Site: brandenburg
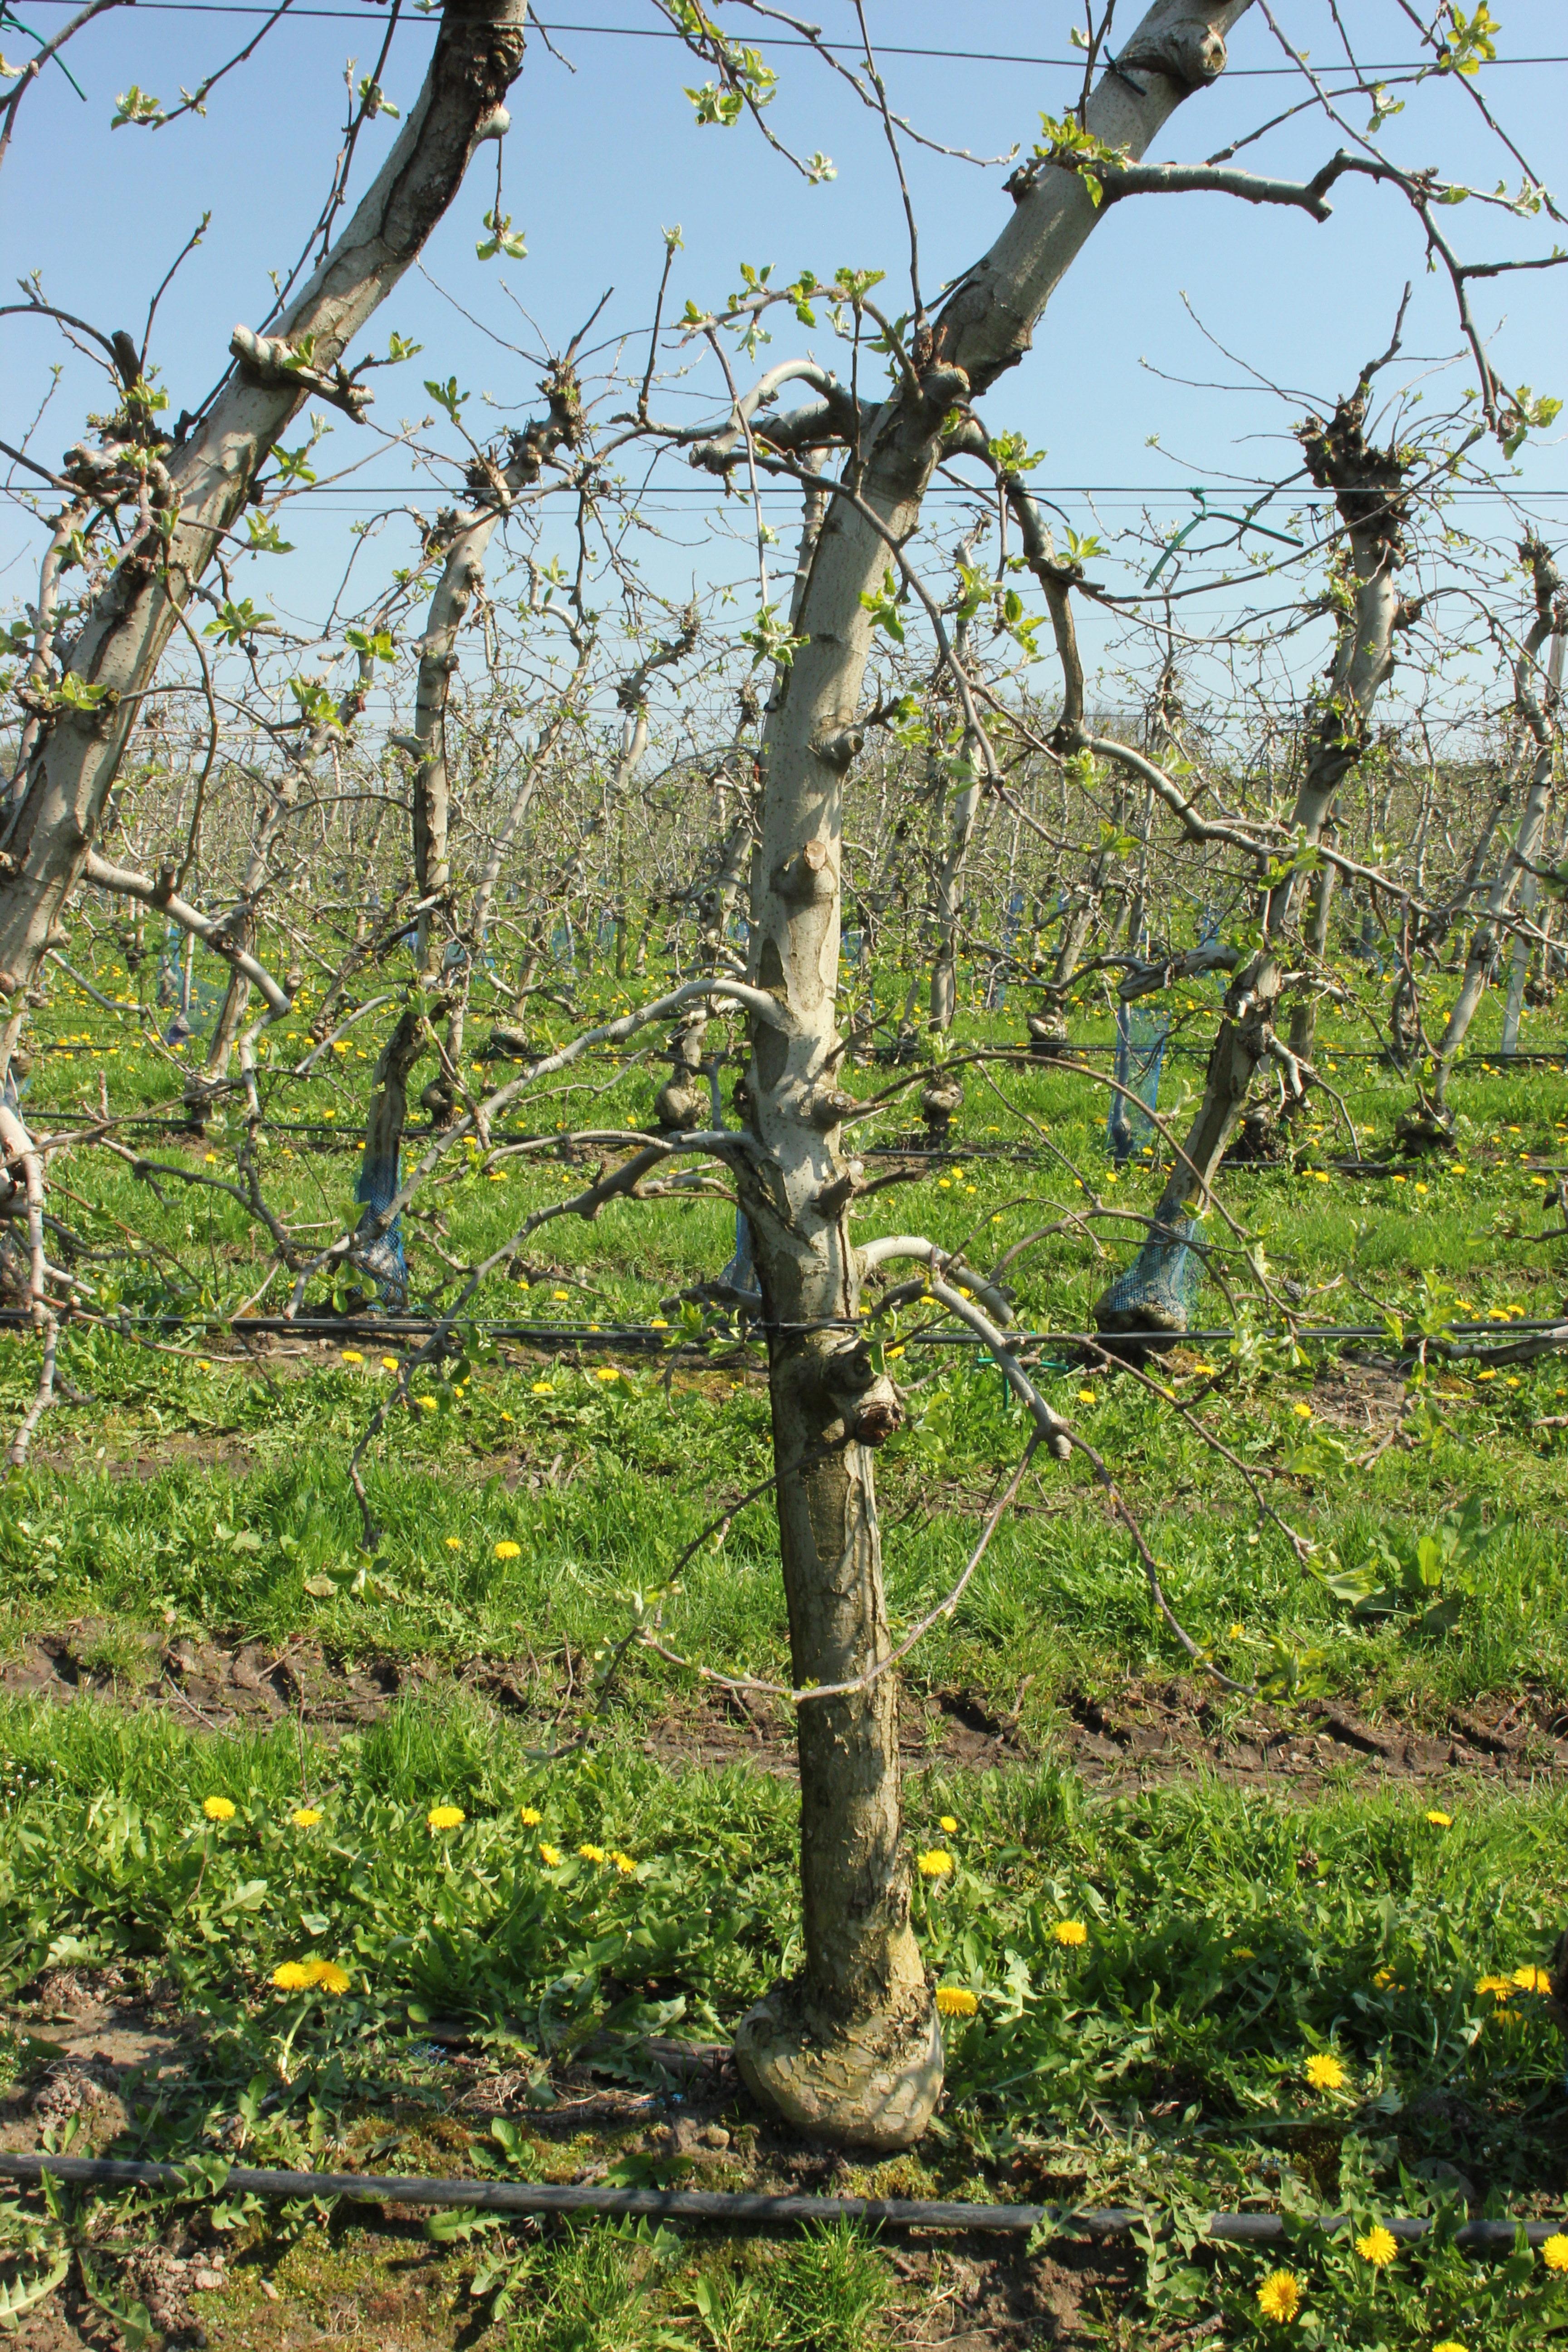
Growth stage (BBCH 56): Inflorescence emergence